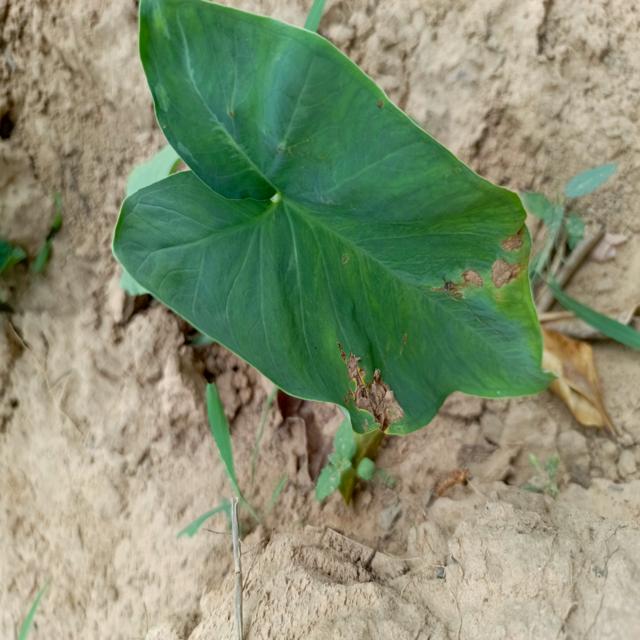
Label: Early_Blight